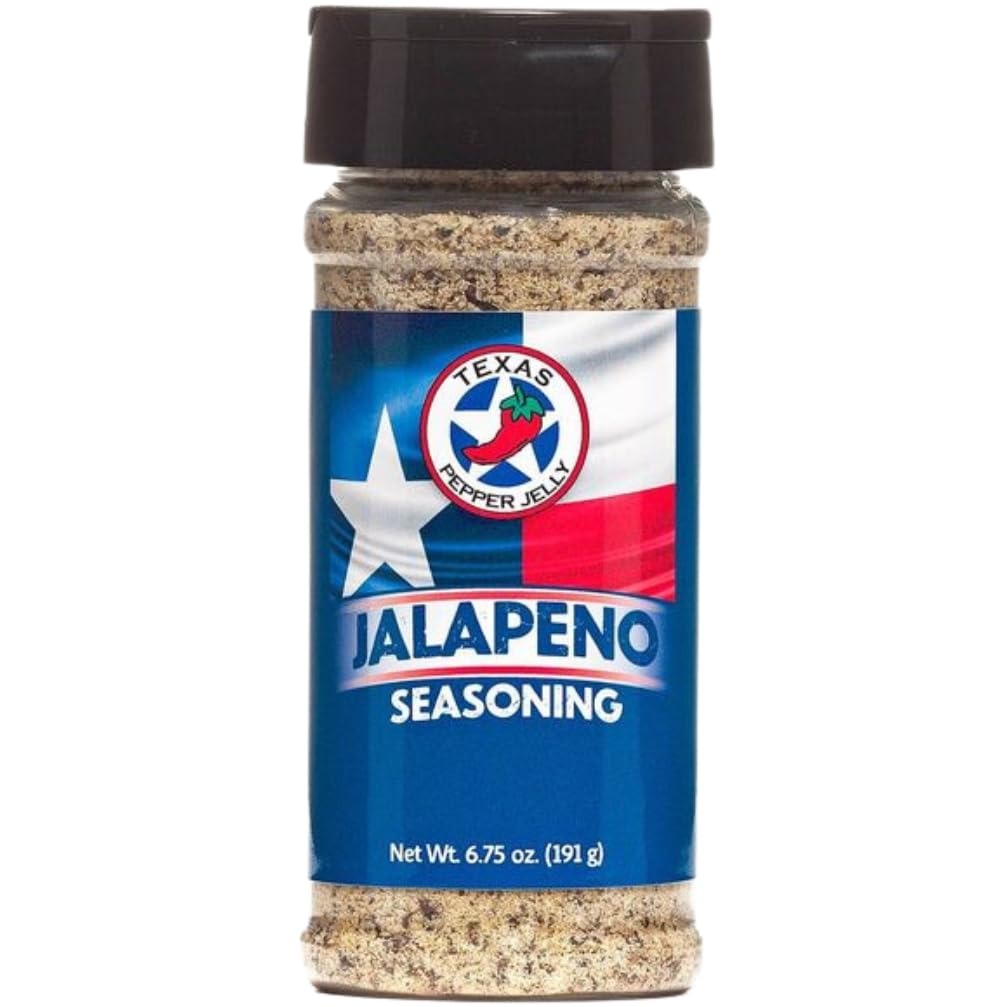
Item Name: Texas Pepper Jelly Jalapeno Seasoning Net Wt. 6.75 oz (191 g)
Bullet Point 1: Versatile Flavor: Perfect for popcorn, veggies, soups, and baked goods.
Bullet Point 2: Authentic Taste: Brings the bold, zesty flavor of fresh jalapenos to any dish.
Bullet Point 3: Easy to Use: Just a sprinkle adds a delicious kick to your favorite foods.
Product Description: Spice up your life with Texas Pepper Jelly Jalapeno Seasoning! This little bottle packs a punch, bringing the bold, zesty flavor of fresh jalapenos to your kitchen. Whether you’re grilling, roasting, or just adding a kick to your favorite snacks, this seasoning is your new go-to. Perfect for popcorn, veggies, soups, and even baked goods, it’s versatile enough to jazz up any dish. Just a sprinkle, and you’ll be hooked on that authentic jalapeno taste. Grab a bottle today and let your taste buds dance!
Value: 6.75
Unit: Ounce

Price: 7.99